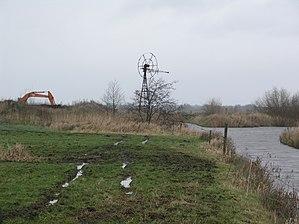
Cet article recense les moulins à vent de la province de Frise, aux Pays-Bas.